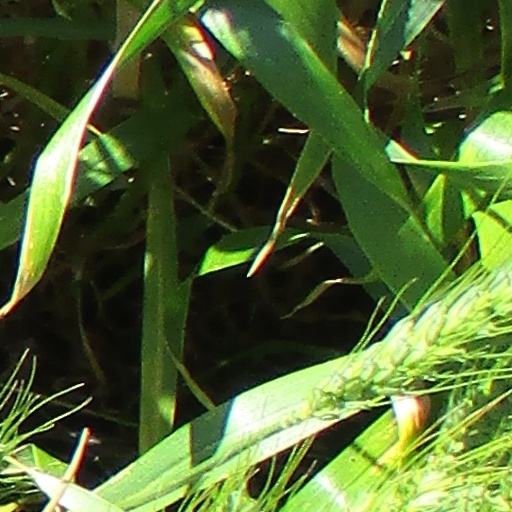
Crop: wheat